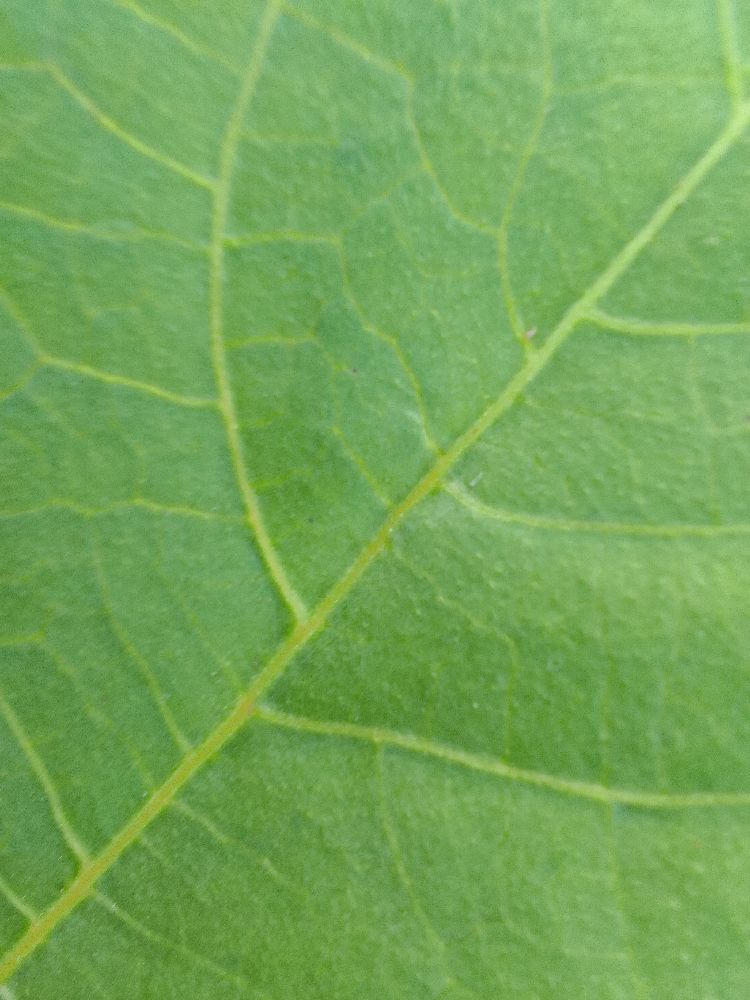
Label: healthy